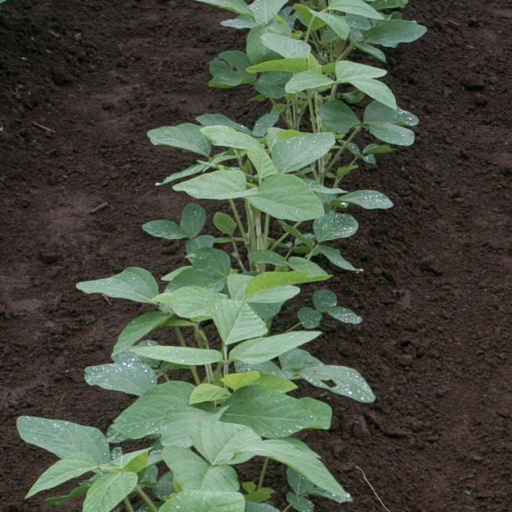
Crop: soybean